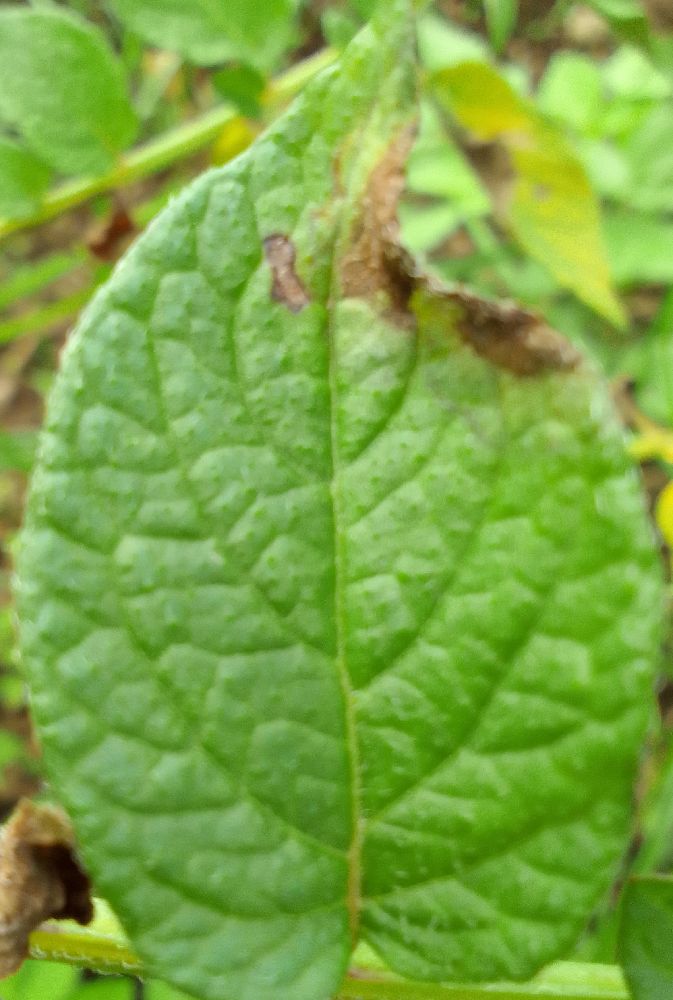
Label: Late blight